Song of Songs 6

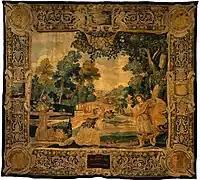
French tapestry with the text of Song 6:11 in Latin (English: "I went down into the garden of nuts"). Palais du Tau, Reims, Hauteville, Aisne (17th century).

This verse does not indicate clearly who the speaker is, but there must be either multiple persons concerned in it or a quotation, because 'there is an evident interchange of question and answer'.